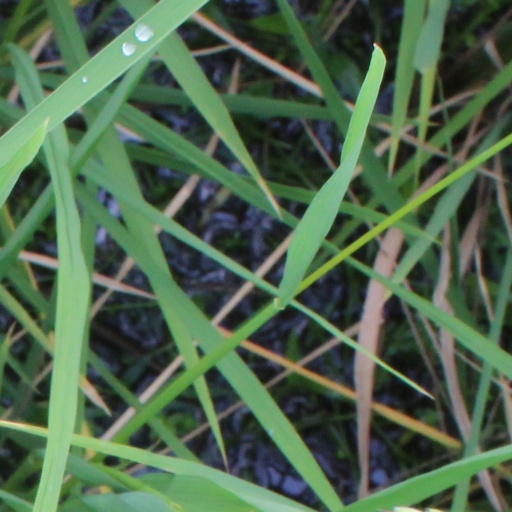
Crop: rice